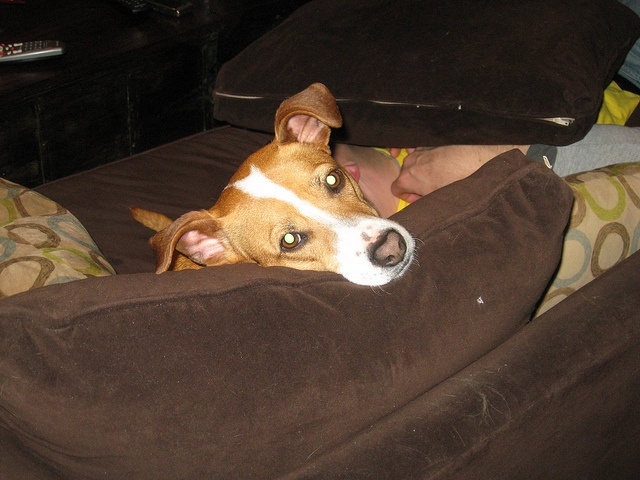
A brown and white dog sitting on a couch with a partially concealed man.
A dog with it's head laying on a couch cushion.
a dog with his head on a pillow looking over the back of a couch
A dog lays his head on couch cushions.
A dog sitting on a chair with pillows.